Slash (musician)

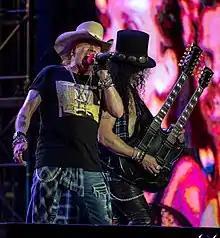
Axl Rose (left) and Slash (right) performing with Guns N' Roses in 2018

On December 29, 2015, several days after a Guns N' Roses-related teaser was released to movie theaters, "Billboard" reported that Slash would rejoin the band to headline Coachella 2016, filling the lead guitarist spot vacated when DJ Ashba left the band. Guns N' Roses were officially announced as headliners of Coachella on January 4, 2016, with KROQ reporting Slash and Duff McKagan would rejoin the band. Slash performed with Guns N' Roses for the first time in 23 years during the band's secret warmup gig at the Troubadour in Los Angeles on April 1, 2016. The band then embarked on the Not in This Lifetime... Tour, which became a massive success, grossing over $584 million by its conclusion in 2019. In 2021, Slash appeared on his first songs with the band since 1994, "Absurd" and "Hard Skool". In 2023 the band went on tour again, notably playing both the Glastonbury Festival in England and the Power Trip Festival in Indio, California. They also released a new single, "Perhaps".